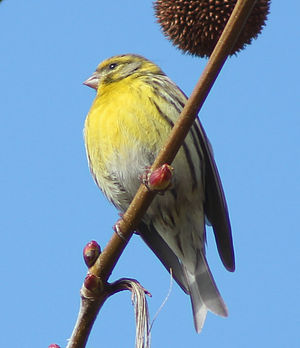
Gulirisk
En han
En han
Gulirisk er en lille spurvefugl i familien finker. Den er udbredt i Europa, Nordafrika og Mellemøsten med Danmark og Sverige som de nordligste ynglesteder. I Danmark findes arten som en sjælden ynglefugl i f.eks. lyse og tørre fyrreskove ved kysten i den sydøstlige del. Gulirisk er tæt beslægtet med kanariefugl, og hører til blandt de mindste finker.